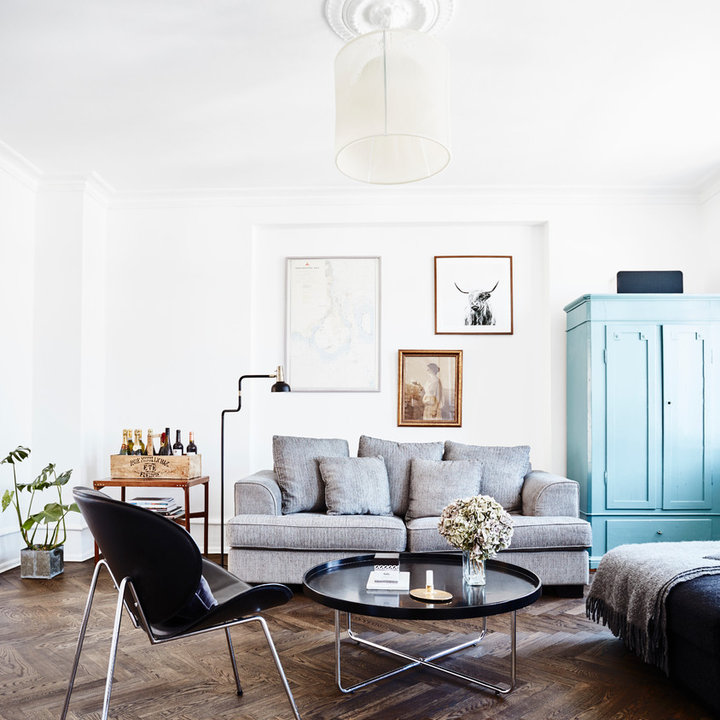
Style: Scandinavian